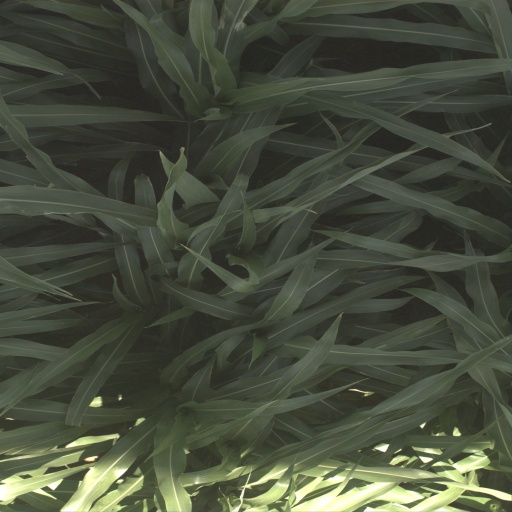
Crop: sorghum